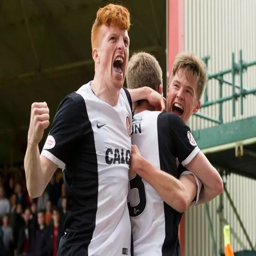
players celebrate after an own goal from person puts their side ahead late in the game